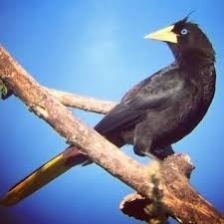
Species: CRESTED OROPENDOLA
Scientific name: PSAROCOLIUS DECUMANUS